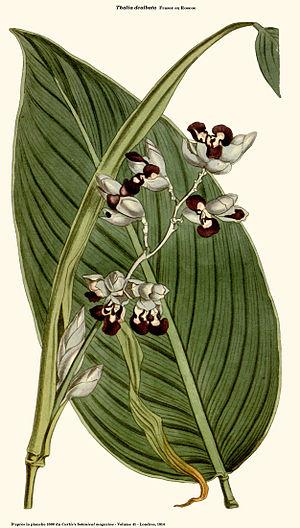
Thalie blanchie - Thalia dealbata - Planche 1690 du Curtis's botanical magazine - Planche reprise sous Gimp par D. Prévôt
La thalie blanchie - Thalia dealbata - est une plante de la famille des Marantacées originaire d'Amérique du Nord.